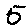
Label: 5